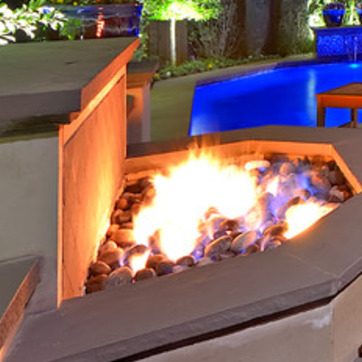
Material: other